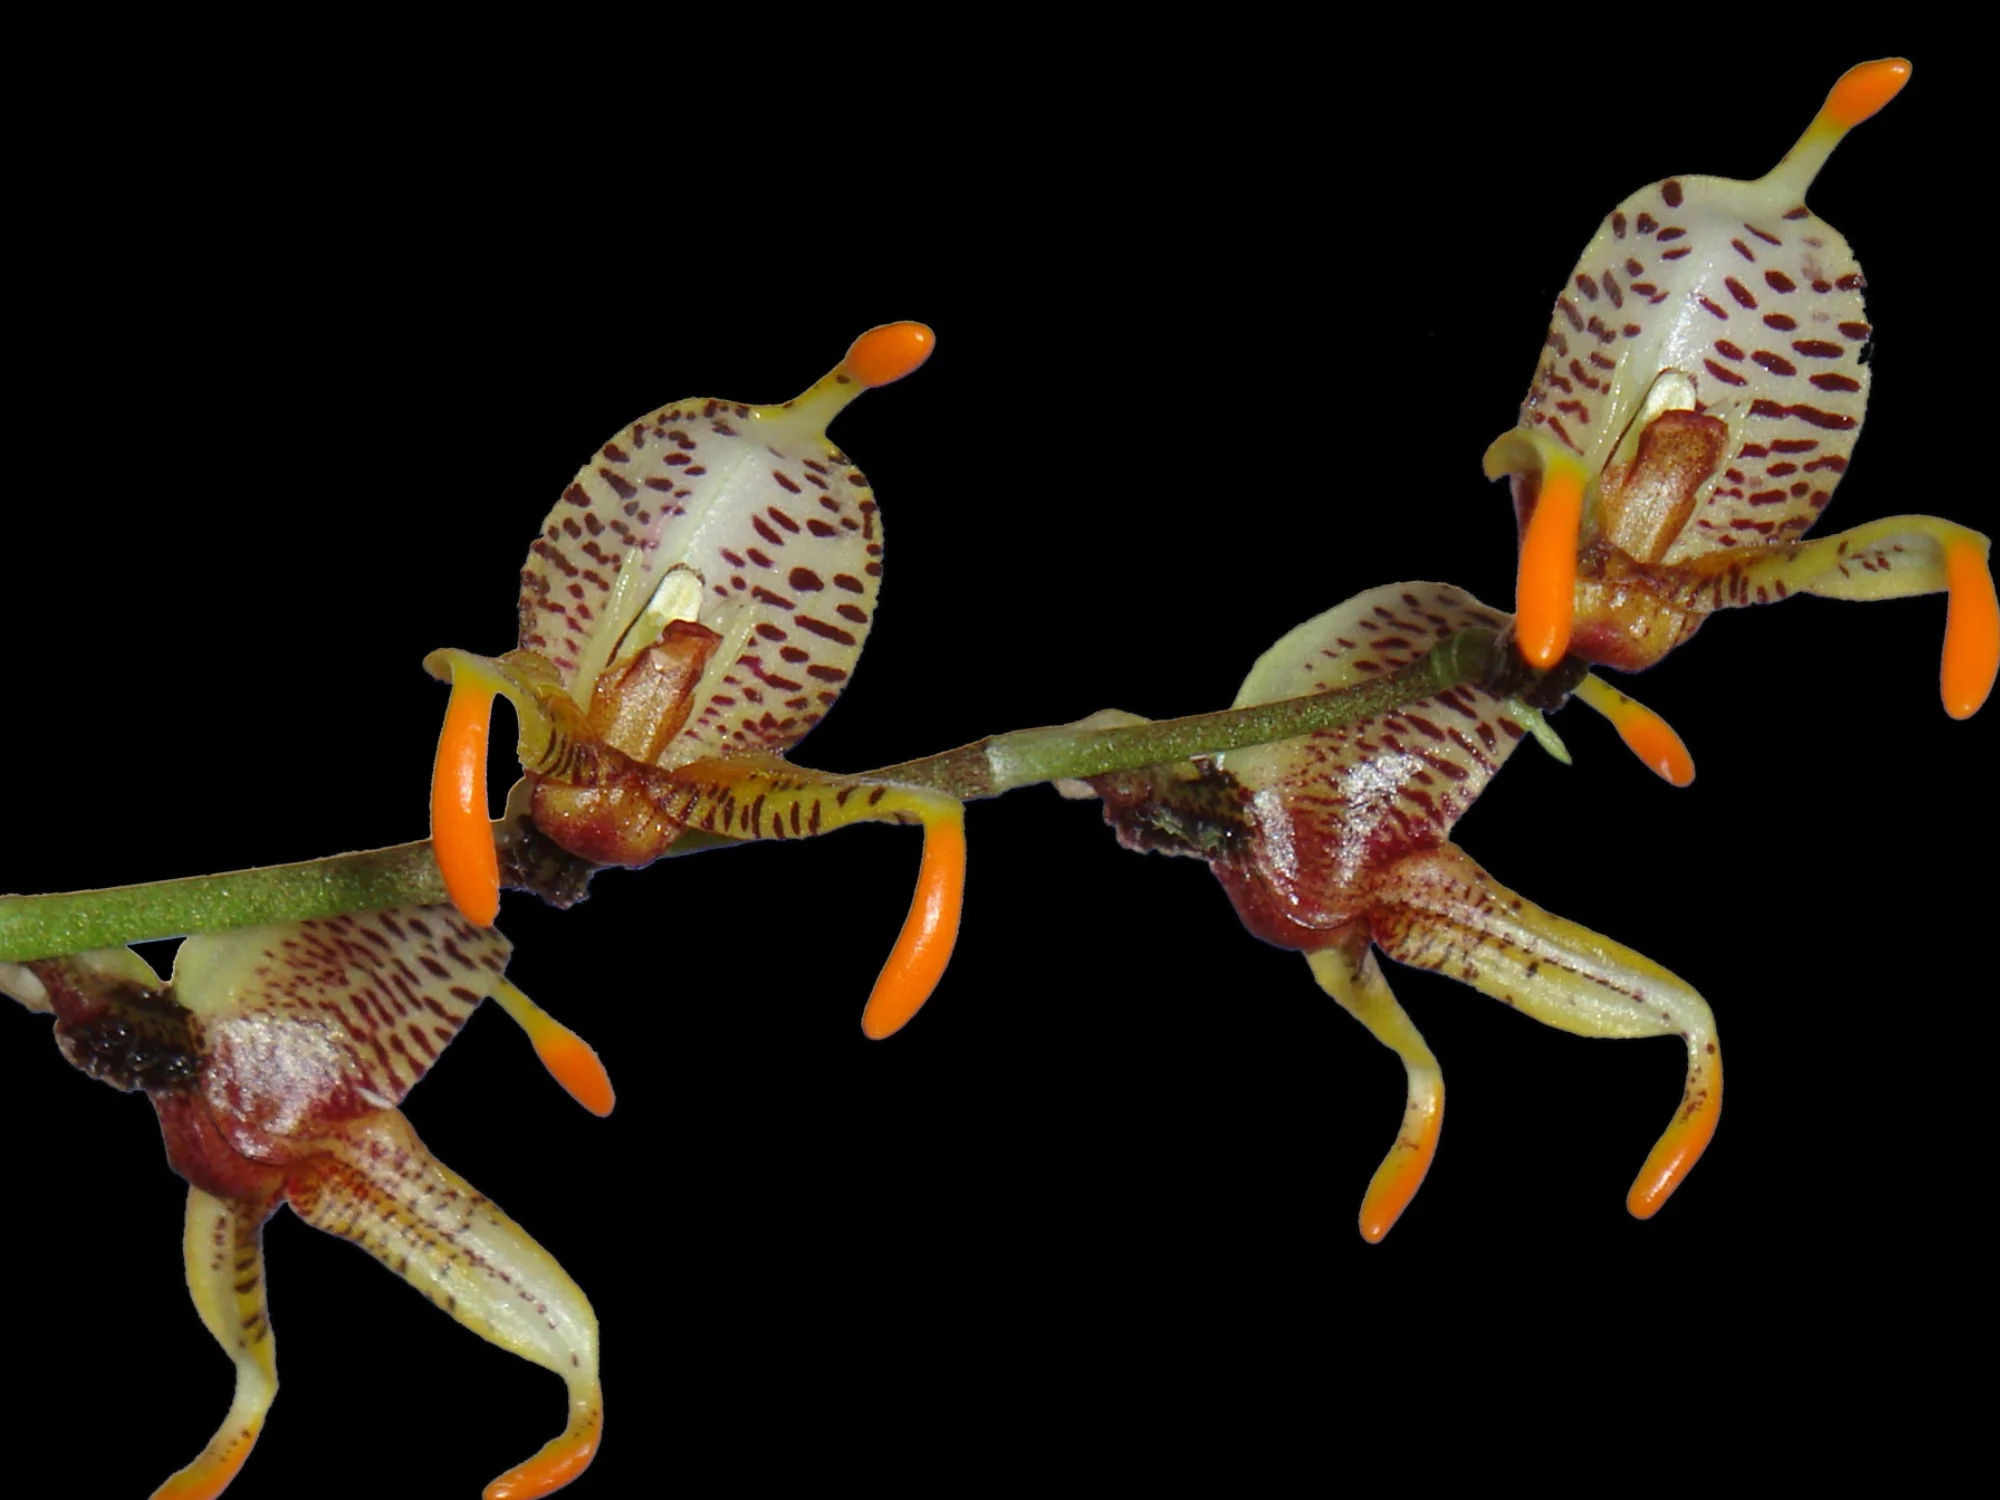
Masdevallia pachyura caudas orange
Masdevallia pachyura ‘Caudas Orange’ is a striking miniature orchid, admired for its vibrant orange flowers with elongated, tail-like sepals (“caudas”). Native to the cloud forests of South America, this cool-growing epiphyte thrives in humid, shaded environments and brings a splash of color to any collection. Key Features: Flowers: Bright orange blooms with dramatic, extended tails Growth: Compact and ideal for terrariums or small spaces Blooming: Flowers appear throughout the year under optimal conditions Care Tips: Prefers cool temperatures (10–20°C) and high humidity Provide bright, indirect light and excellent air circulation Keep the growing medium evenly moist, never soggy Masdevallia pachyura ‘Caudas Orange’ is perfect for orchid enthusiasts who appreciate unique, miniature species with bold color and character!
Brand: Wilderly
Category: Home & Garden > Plants > Indoor & Outdoor Plants > Potted Houseplants